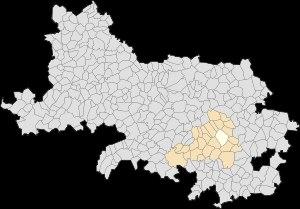
Croisilles est une commune française située dans le département du Pas-de-Calais en région Hauts-de-France.